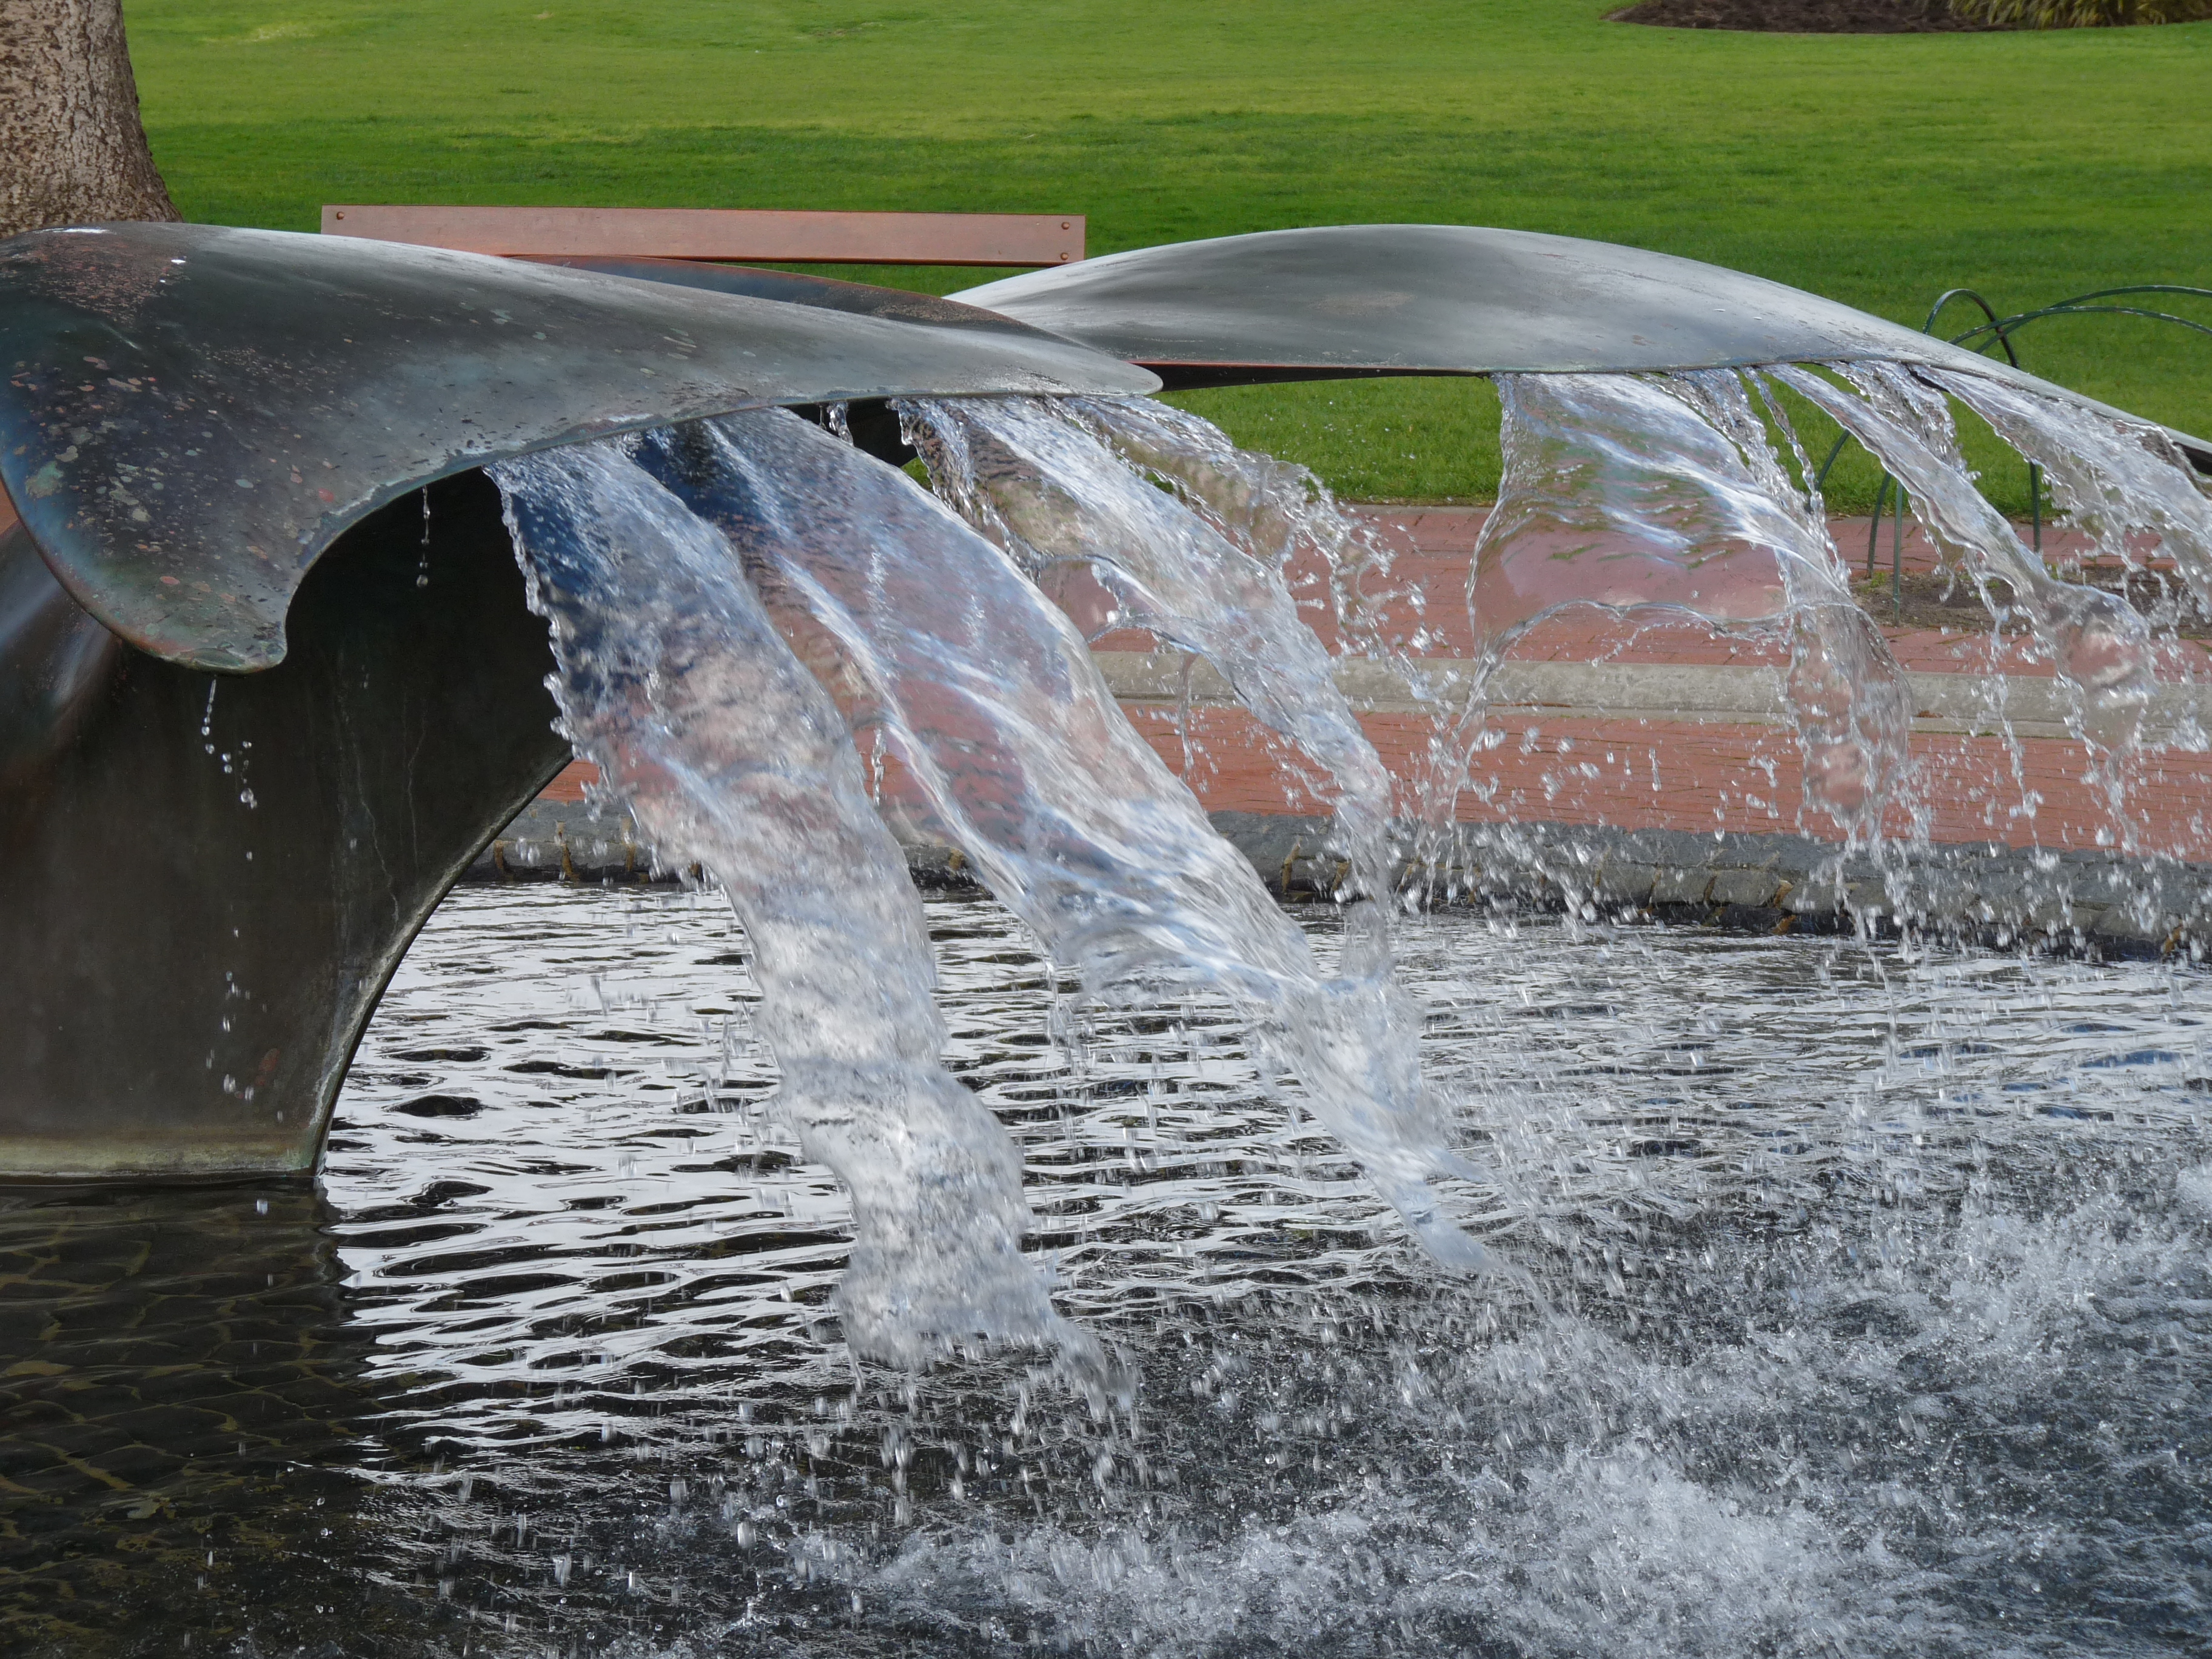
water, wave, river, ice, reflection, fountain, adelaide, 2010, water feature, freezing